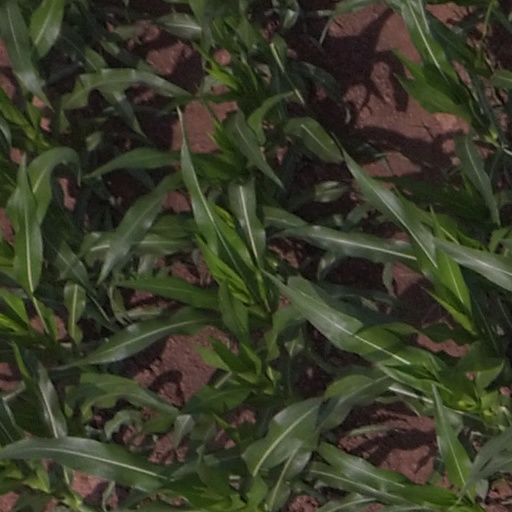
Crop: maize; corn